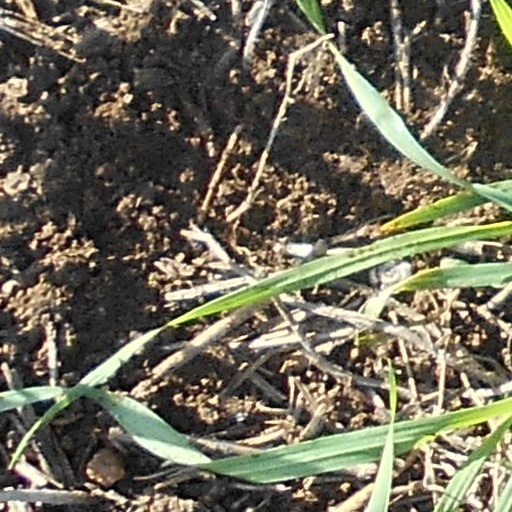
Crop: wheat